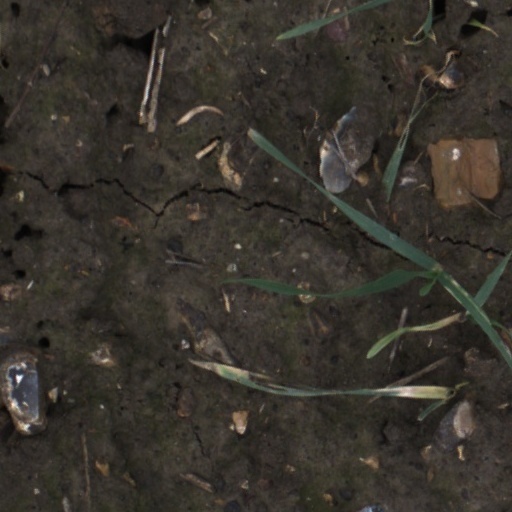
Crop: wheat